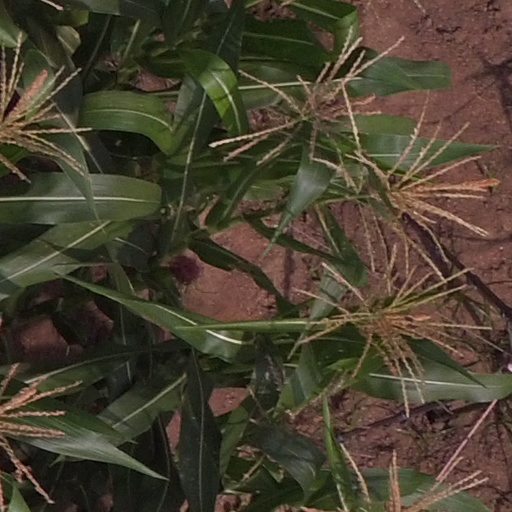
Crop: maize; corn